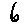
Label: 6